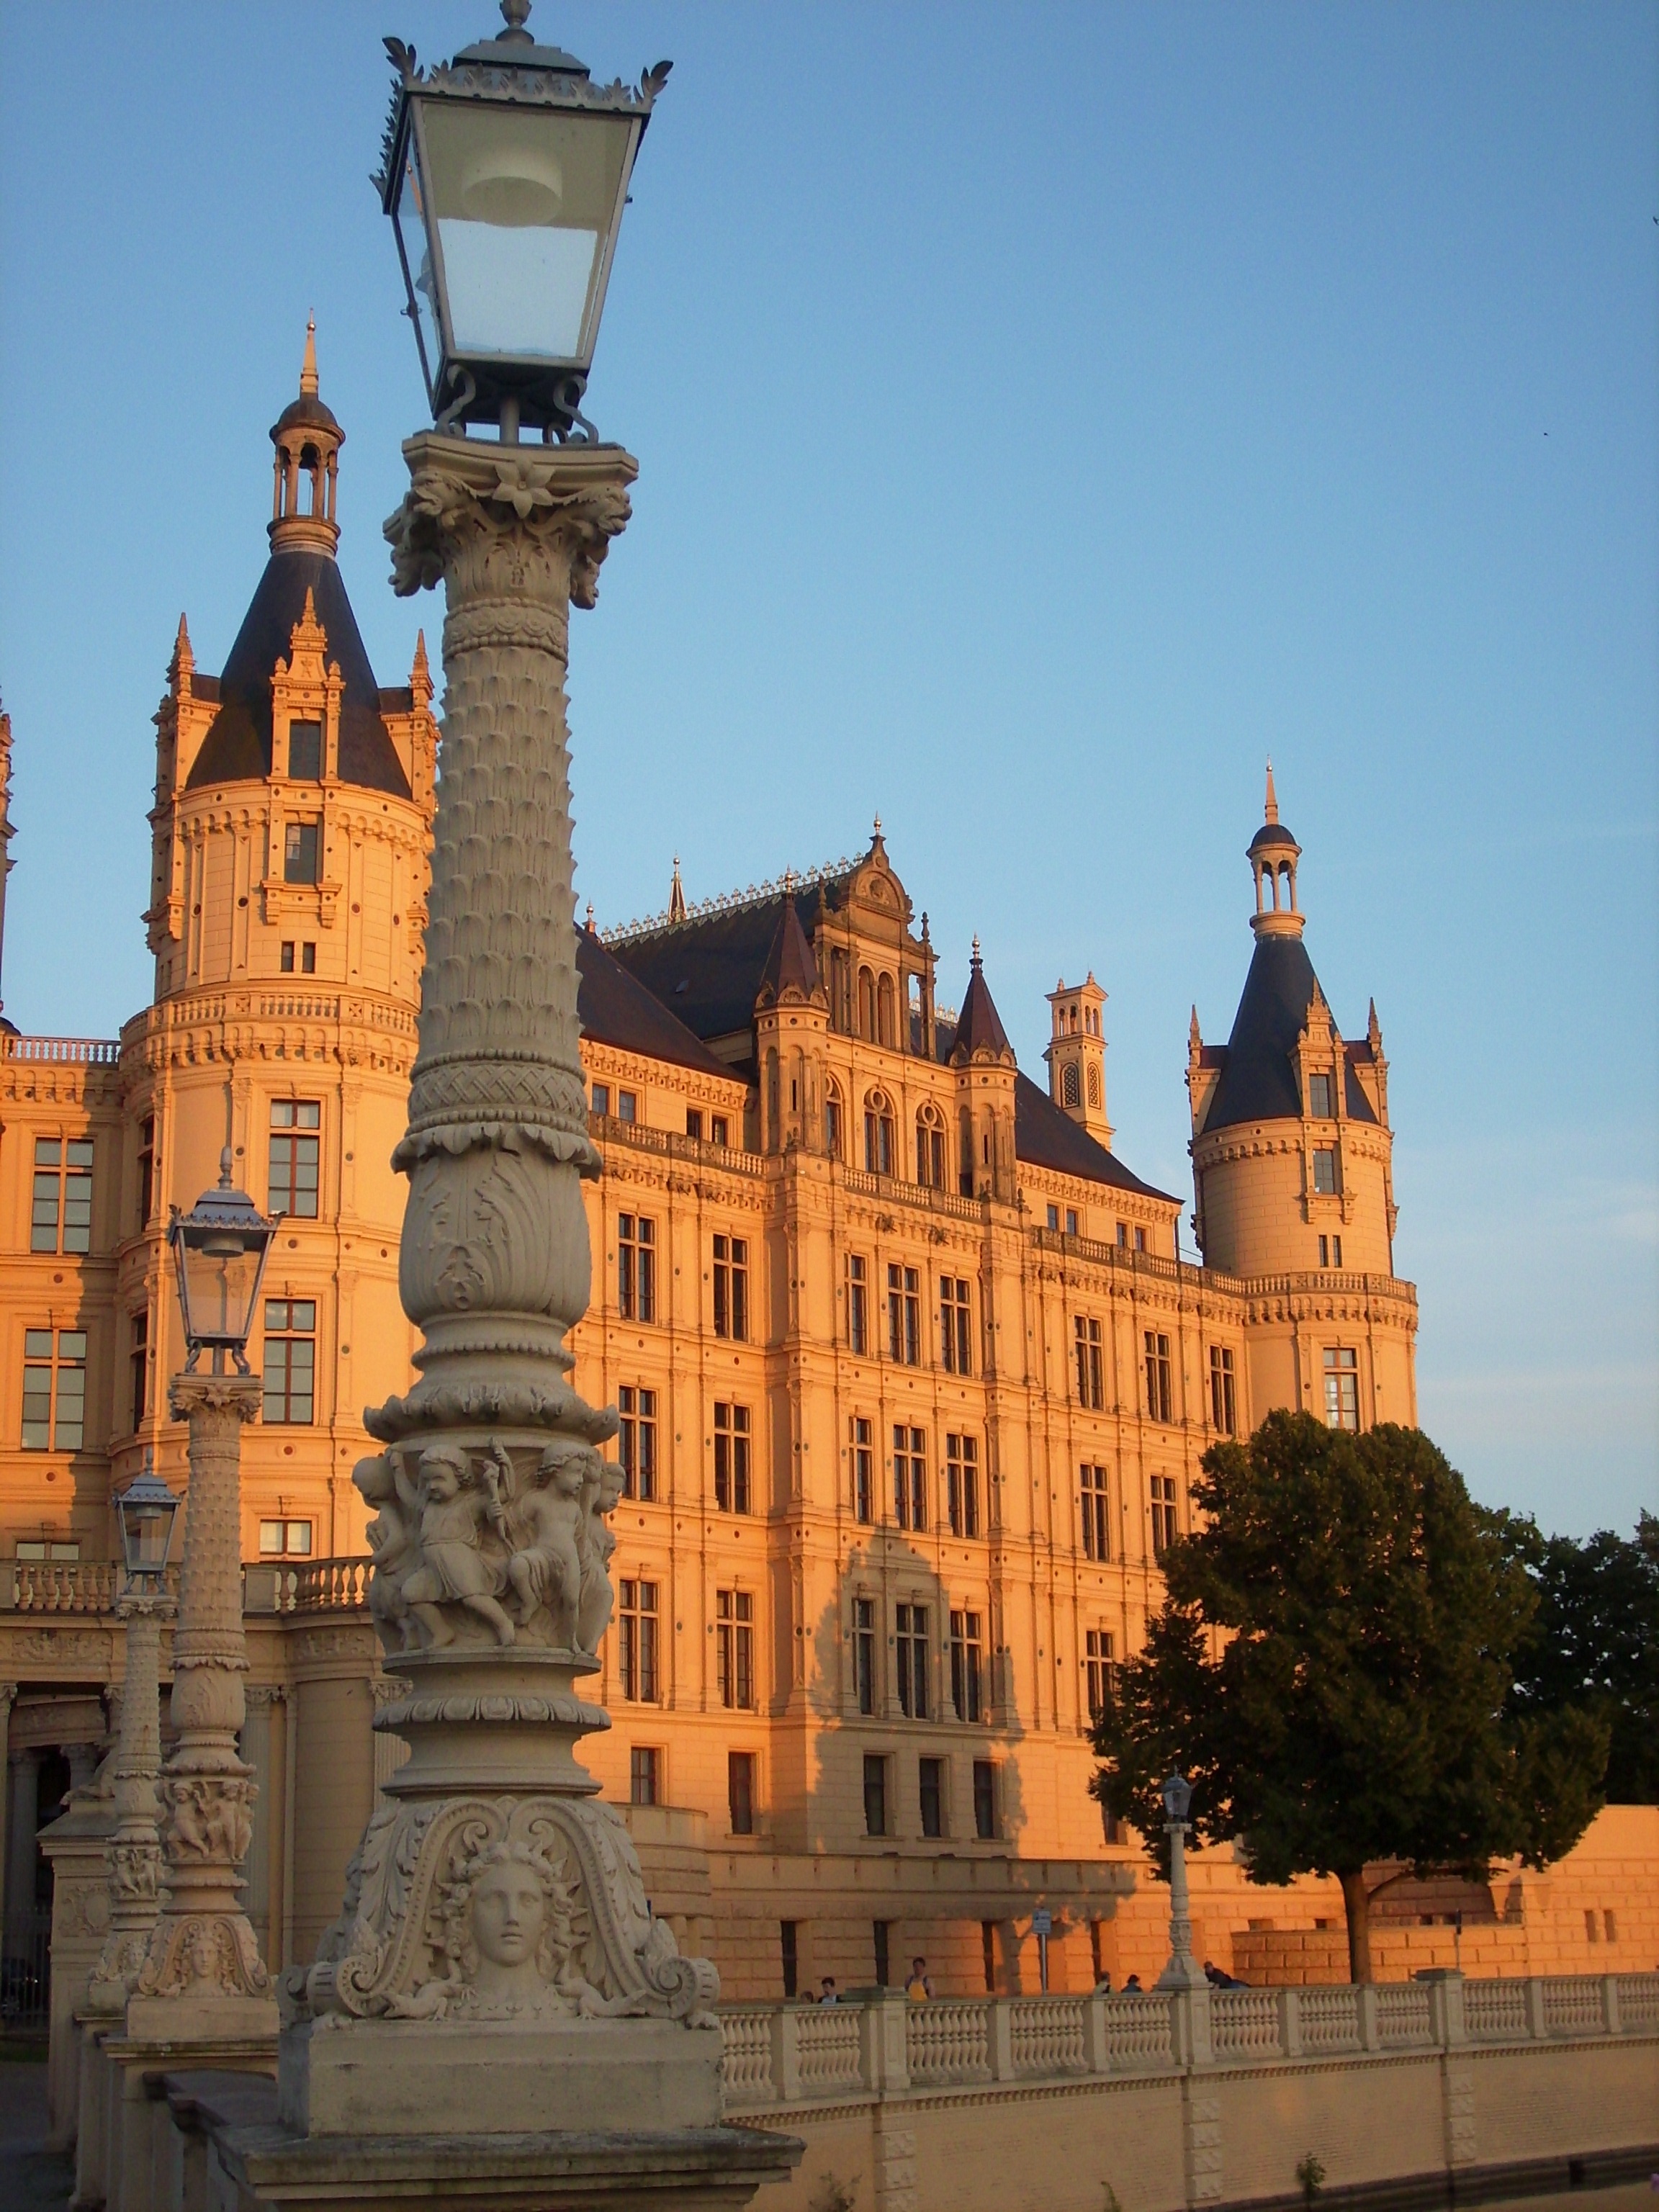
architecture, sunset, building, chateau, palace, tower, plaza, park, castle, landmark, tourism, bell tower, temple, germany, town square, historically, schwerin, mecklenburg, castle park, mecklenburg western pomerania, state capital, unesco world heritage site, seat of government, historic site, ancient history